Vampiro

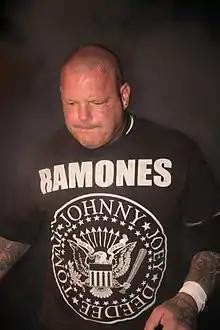
Vampiro in 2015 at a LuchaTO show.

In 2005, he jumped from CMLL to their rival promotion AAA with Shocker and various other CMLL talents. While at AAA, both he and Konnan held booking positions. During that time, he stated that he had no plans to return to TNA or work for WWE. He stated in interviews with the UK's "Power Slam Magazine" that he had no objection to joining TNA - although he suspected it would not happen due to the presence of Sting on their roster. On April 3, 2005, Vampiro returned to the AAA ring in a six-man tag match. Vampiro would team up with Shocker to help him deal with Abismo Negro and Cibernético after Cibernético attacked Shocker's father. In his two years with AAA, Vampiro would mainly appear on TV show tapings and rarely competed at house shows.